Beauchief railway station

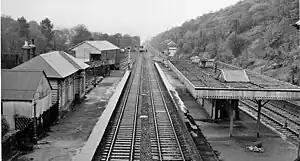
Beauchief station in 1961

Beauchief railway station (pronounced Beechif) was in Sheffield, South Yorkshire, England.